Anna Sokolina

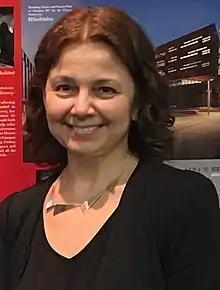
Anna Sokolina, PhD, at the 2016 Annual Symposium of the International Archive of Women in Architecture, Virginia Tech College of Architecture and Urban Studies, Blacksburg, Virginia, March 25, 2016.

Anna Sokolina, PhD (née Anna Petrovna Guz) is an American architect, scholar, and curator, Routledge featured author, Founding chair of Women in Architecture Affiliate Group (SAH WiA AG) of the Society of Architectural Historians (SAH), Advisory Board member of H-SHERA Network, and Honorary advisor of International Archive of Women in Architecture.